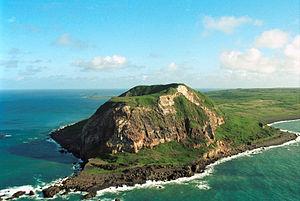
Le mont Suribachi est un sommet du Japon, point culminant situé à l'extrémité sud-ouest d'Iwo Jima. C'est un volcan en sommeil qui culmine à 169 mètres d'altitude.